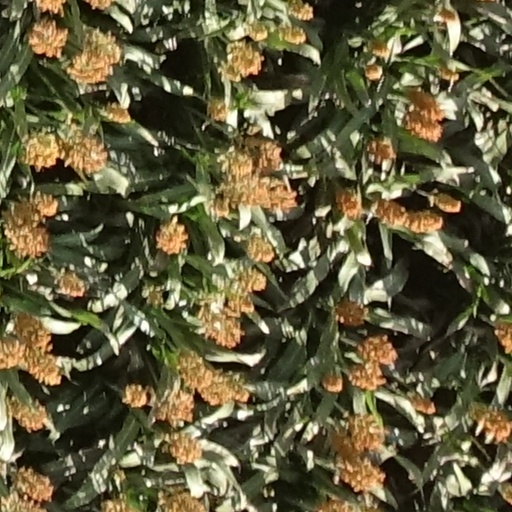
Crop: sorghum